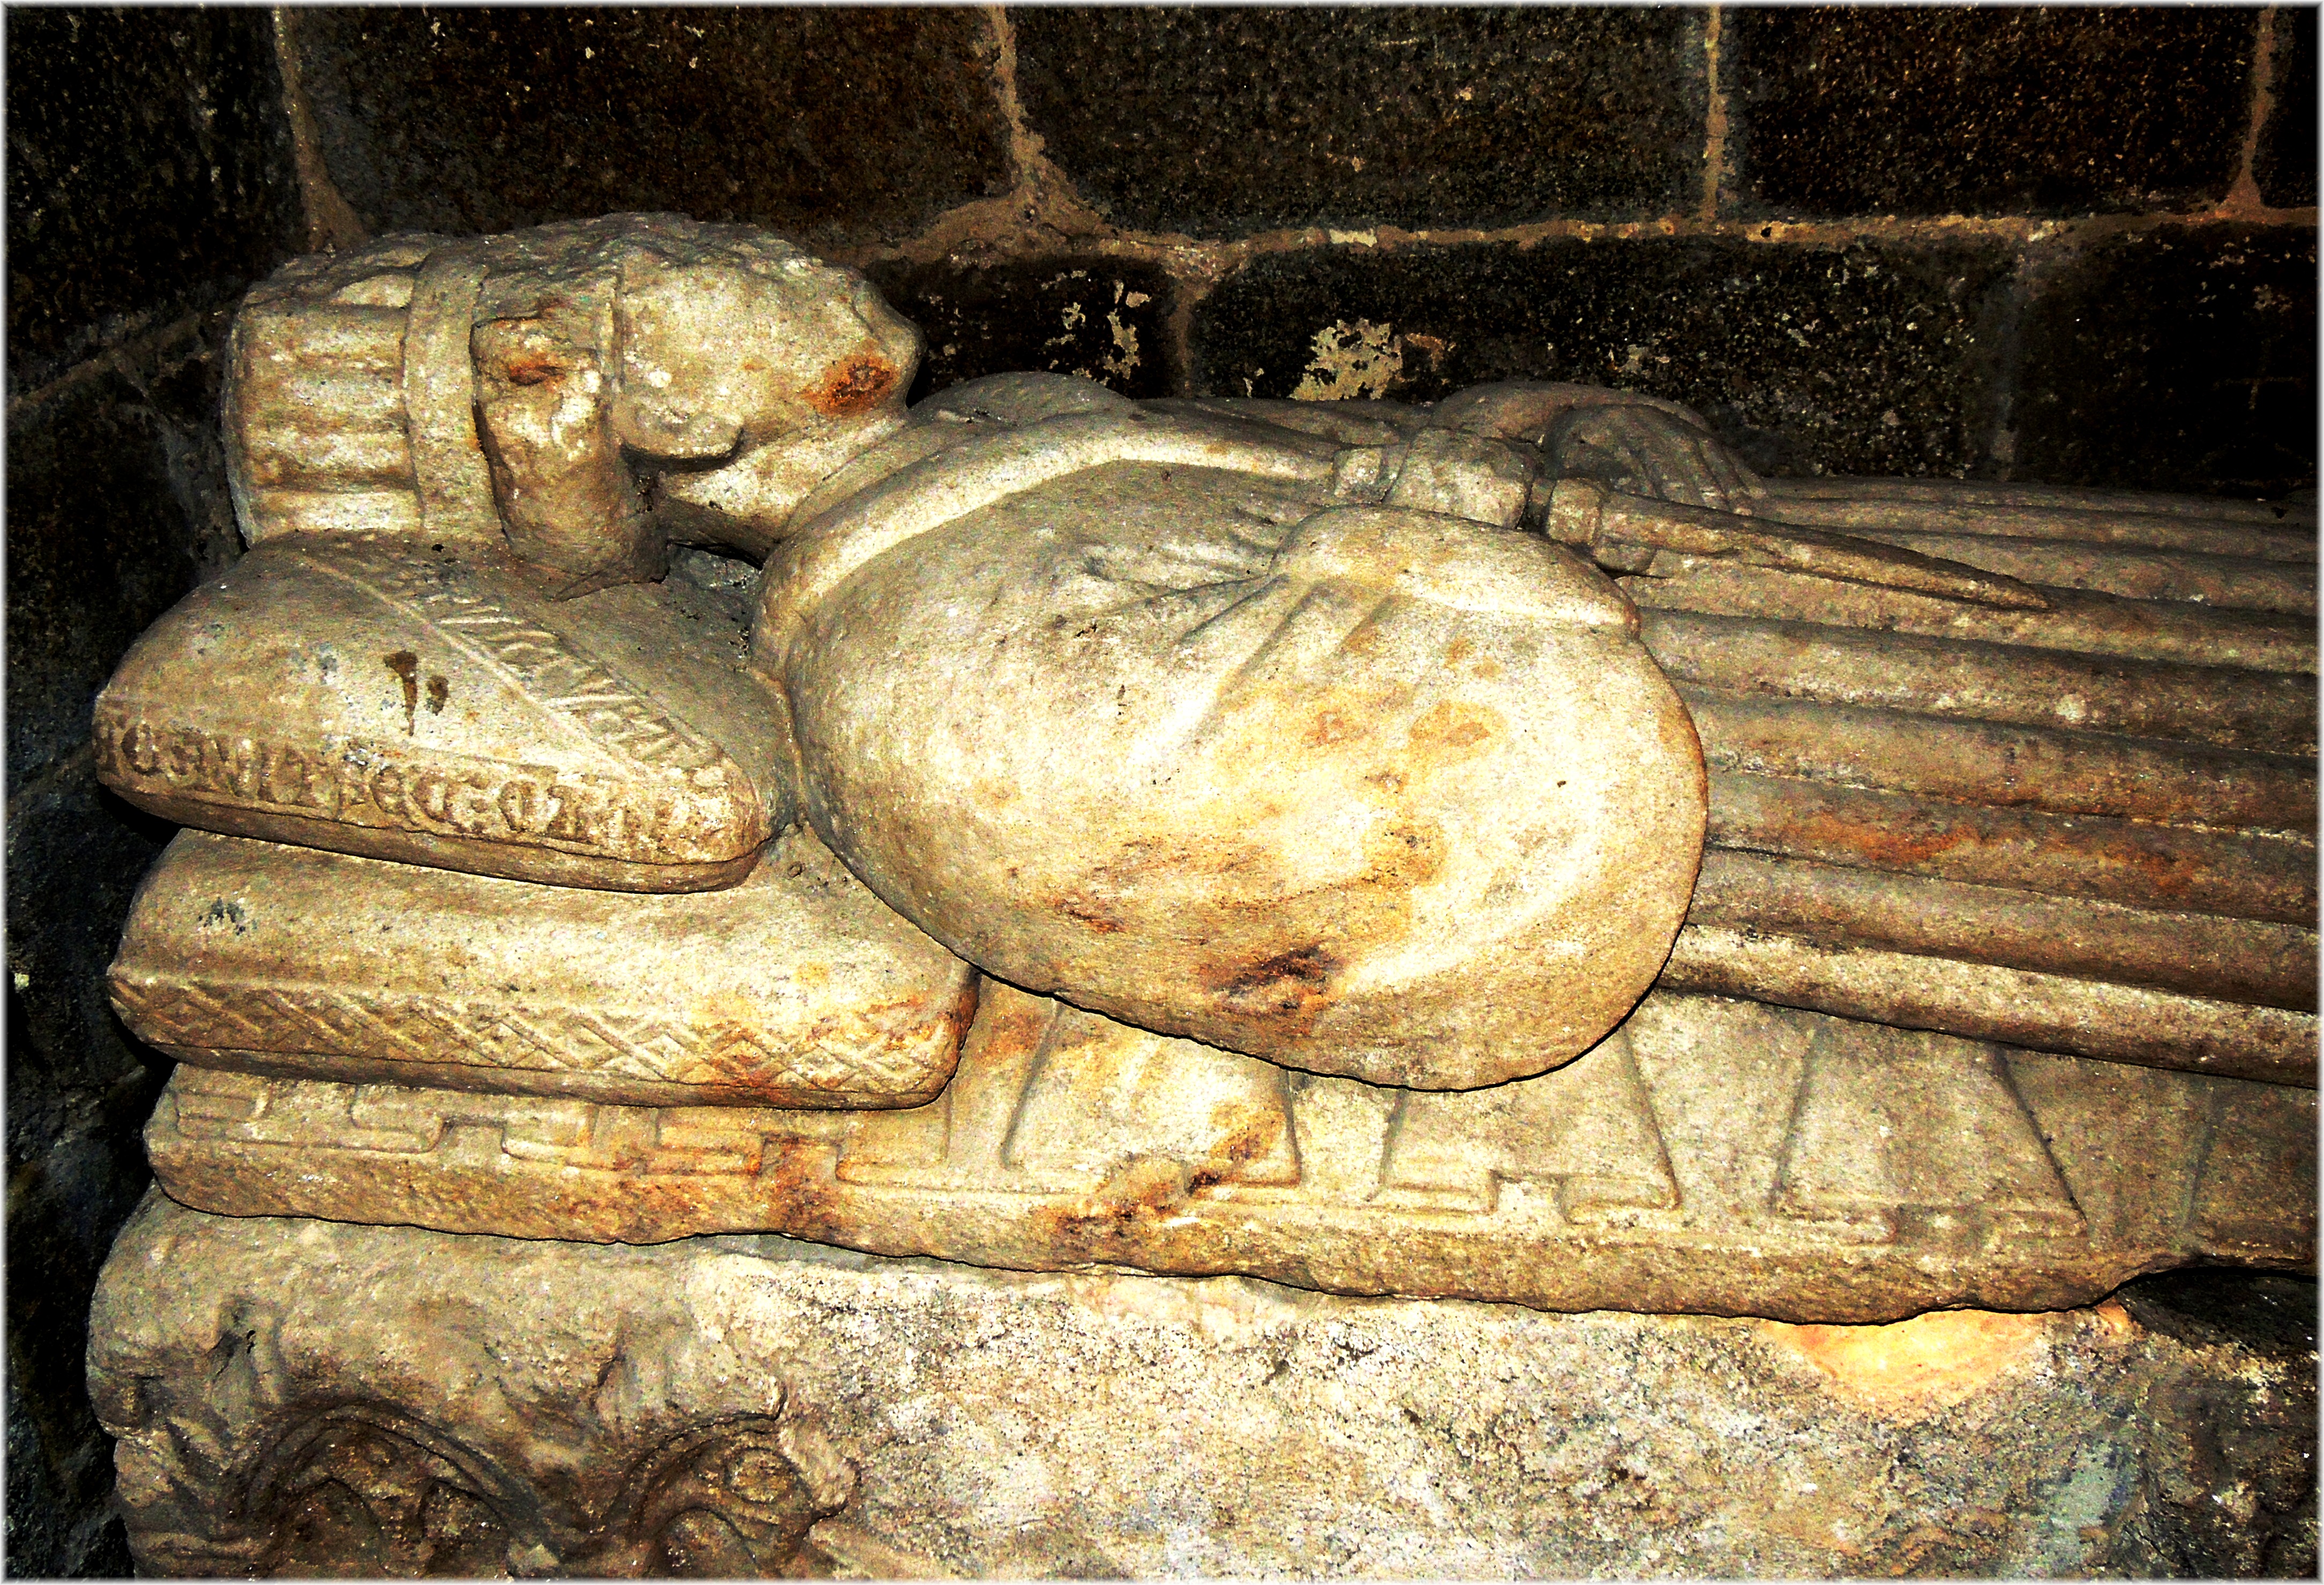
rock, wood, stone, europe, spain, espagne, europa, iglesia, galicia, piedra, romanico, cementerio, espanha, carving, pedra, noia, tumbas, galiza, igrexa, corunna, galice, iglesias, igrexas, corogne, sepulturas, lacoruna, coru a, provinciacoru a, ancient history